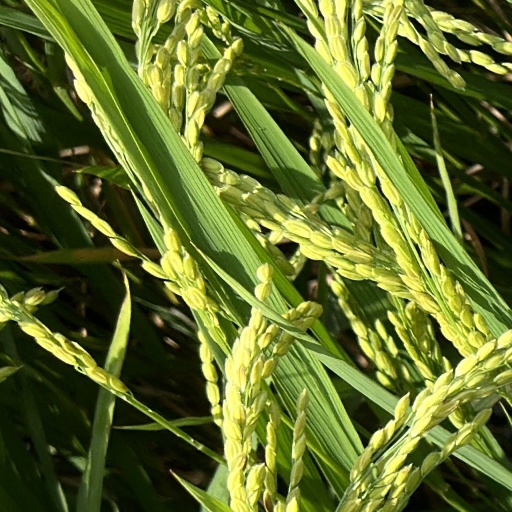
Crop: rice